Bowen Island Ferry

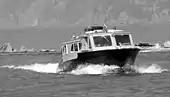

In 1938, demand for Bowen Island ferry service increased with opening of the Lions Gate Bridge between Vancouver and West Vancouver. During 1939-1941 the Union Steamship Company operated two ferries between Bowen Island and Whyte Bay (which is near Horseshoe Bay), in competition with Sannie. In 1945, Union purchased the Sannie Transportation Company and retained Tommy White as ferry manager.